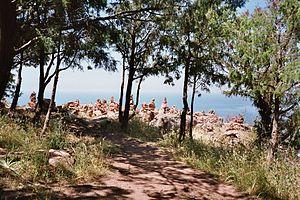
Un cairn, ou montjoie, est un amas artificiel de pierres placé à dessein pour marquer un lieu particulier. Ce type d'amas se trouve la plupart du temps sur les reliefs, les tourbières ou au sommet des montagnes. Ce terme est souvent utilisé en référence à l'Écosse, mais peut aussi être utilisé dans d’autres lieux.